South African Class C2 4-6-4T

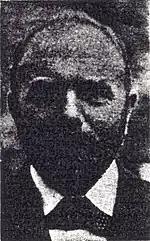
G.W. Reid

The locomotive was rebuilt for use in shuttle service on the South Coast line where, at the time, no turntable or triangle was available at the terminus. The modification was done to enable the locomotive to run equally well chimney or bunker forward.